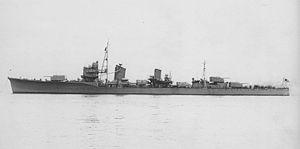
Le Naganami était un destroyer de classe Yūgumo en service dans la Marine impériale japonaise pendant la Seconde Guerre mondiale.
Cette liste dresse les plus grandes catastrophes maritimes pendant la Seconde Guerre mondiale au regard du nombre de victimes. Du fait de son contexte, une Seconde Guerre mondiale sanguinaire entachée de nombreux drames, ces catastrophes resteront longtemps quasi ignorées.
La classe Yūgumo est une classe de 19 destroyers de 1ᵉ classe de la Marine impériale japonaise mise en service durant la Seconde Guerre mondiale. Elle avait aussi le nom de Destroyer Type-A selon leur nom de plan.